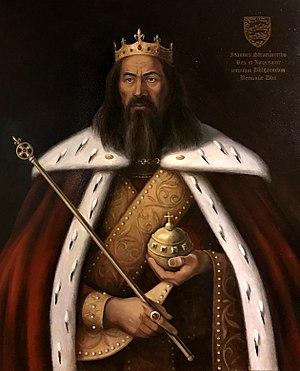
La maison Chichman est la dynastie qui régna sur la Bulgaria de 1331 à 1419.
Ivan Sratsimir, mort après le 15 septembre 1396, est tsar de Bulgarie de 1371 à 1396.